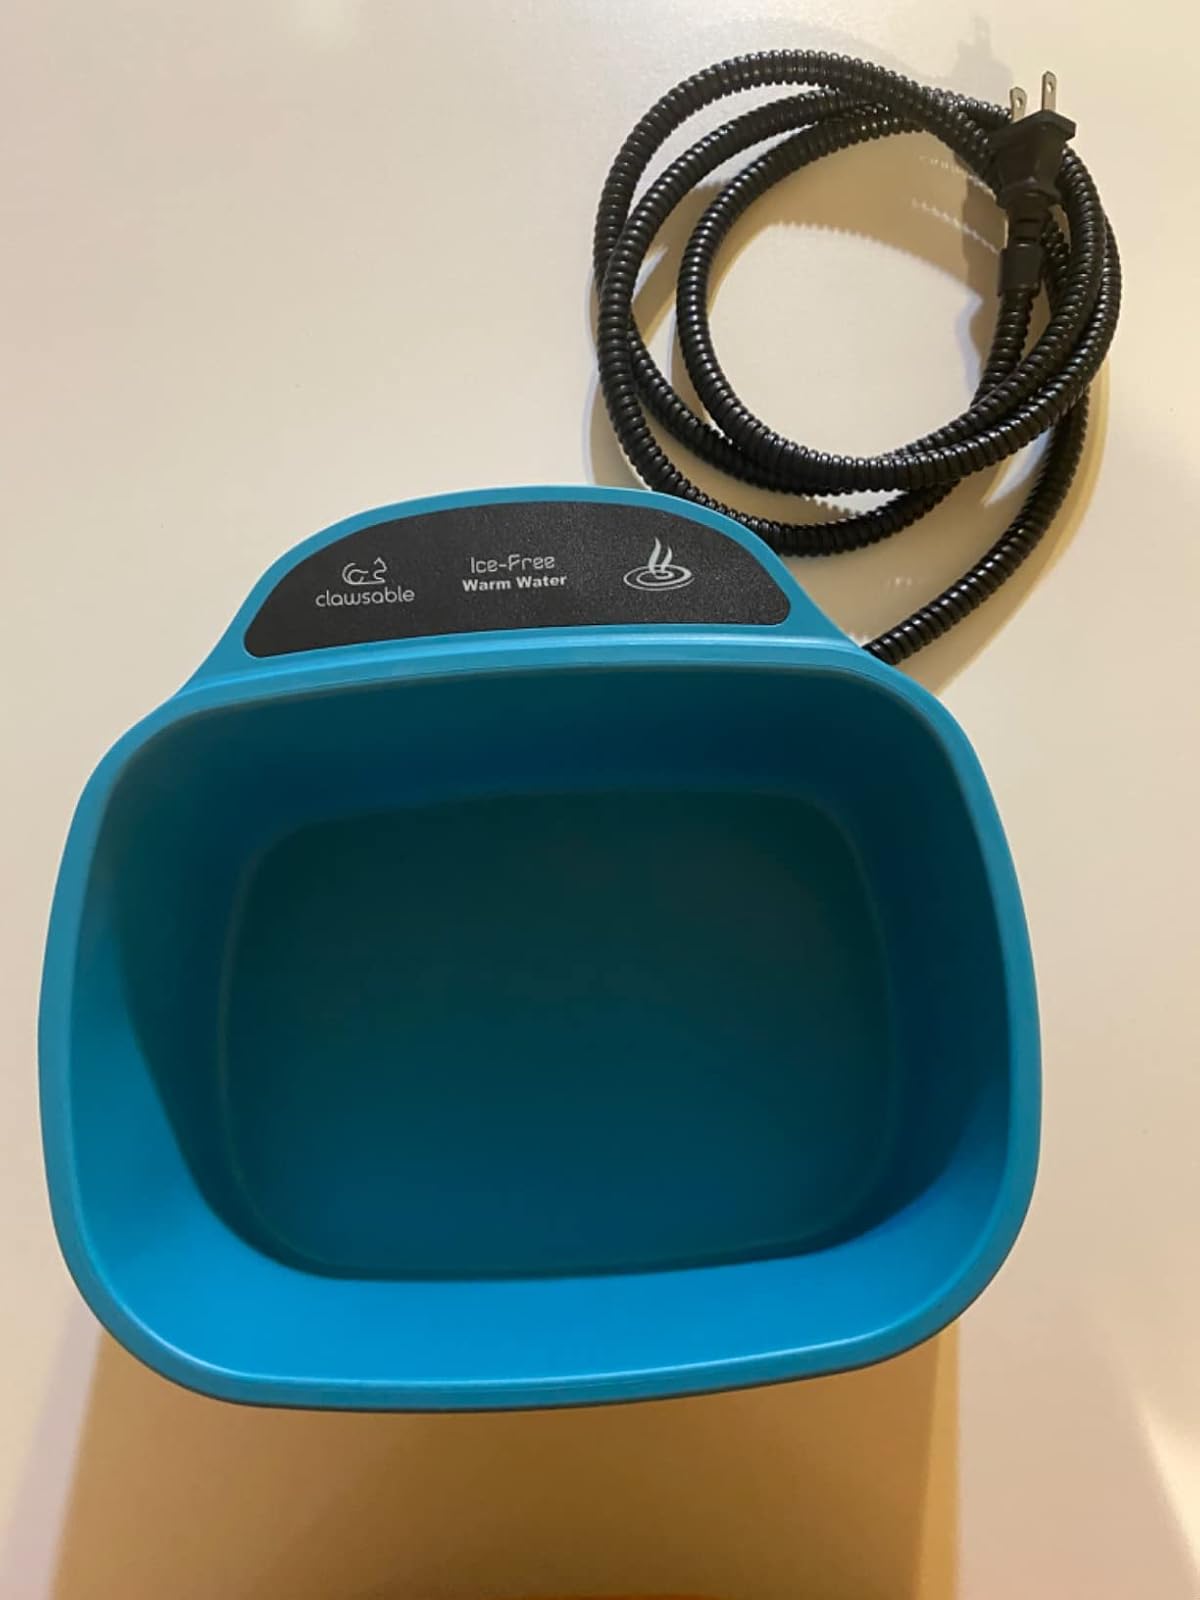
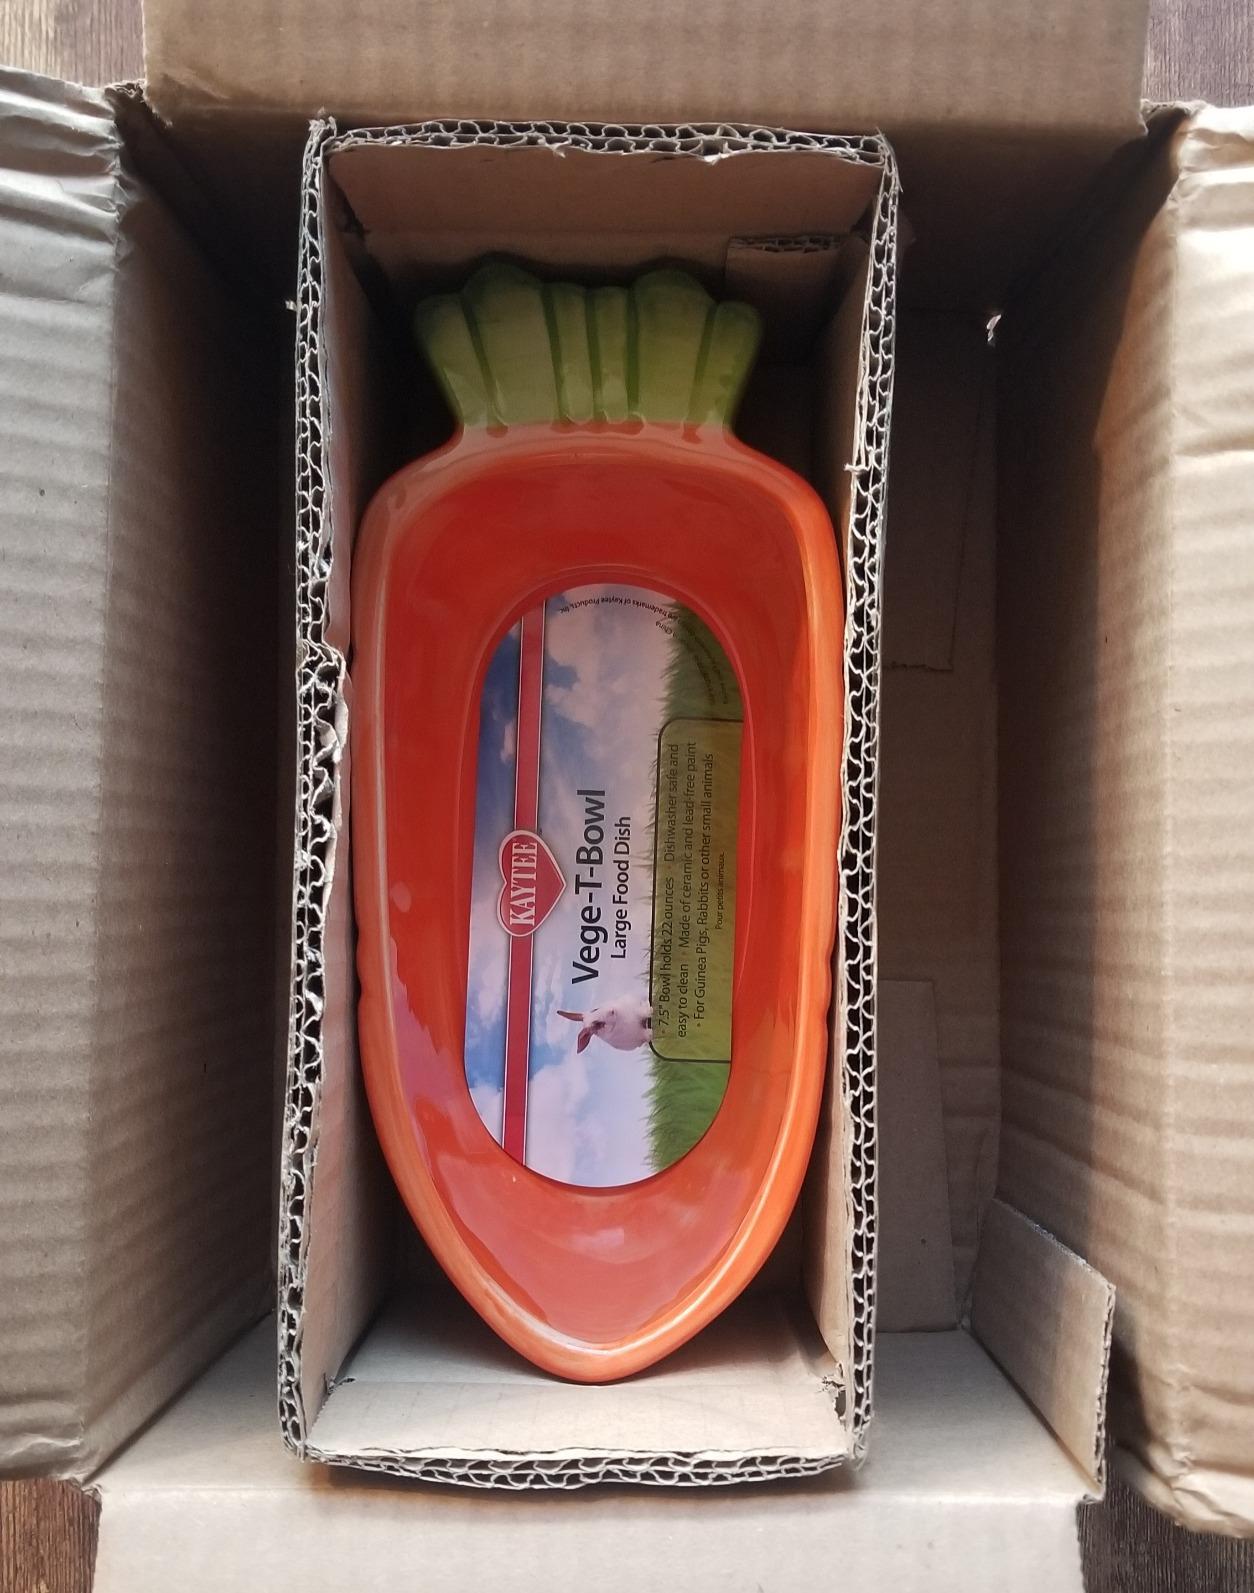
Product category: items_bowl
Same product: no